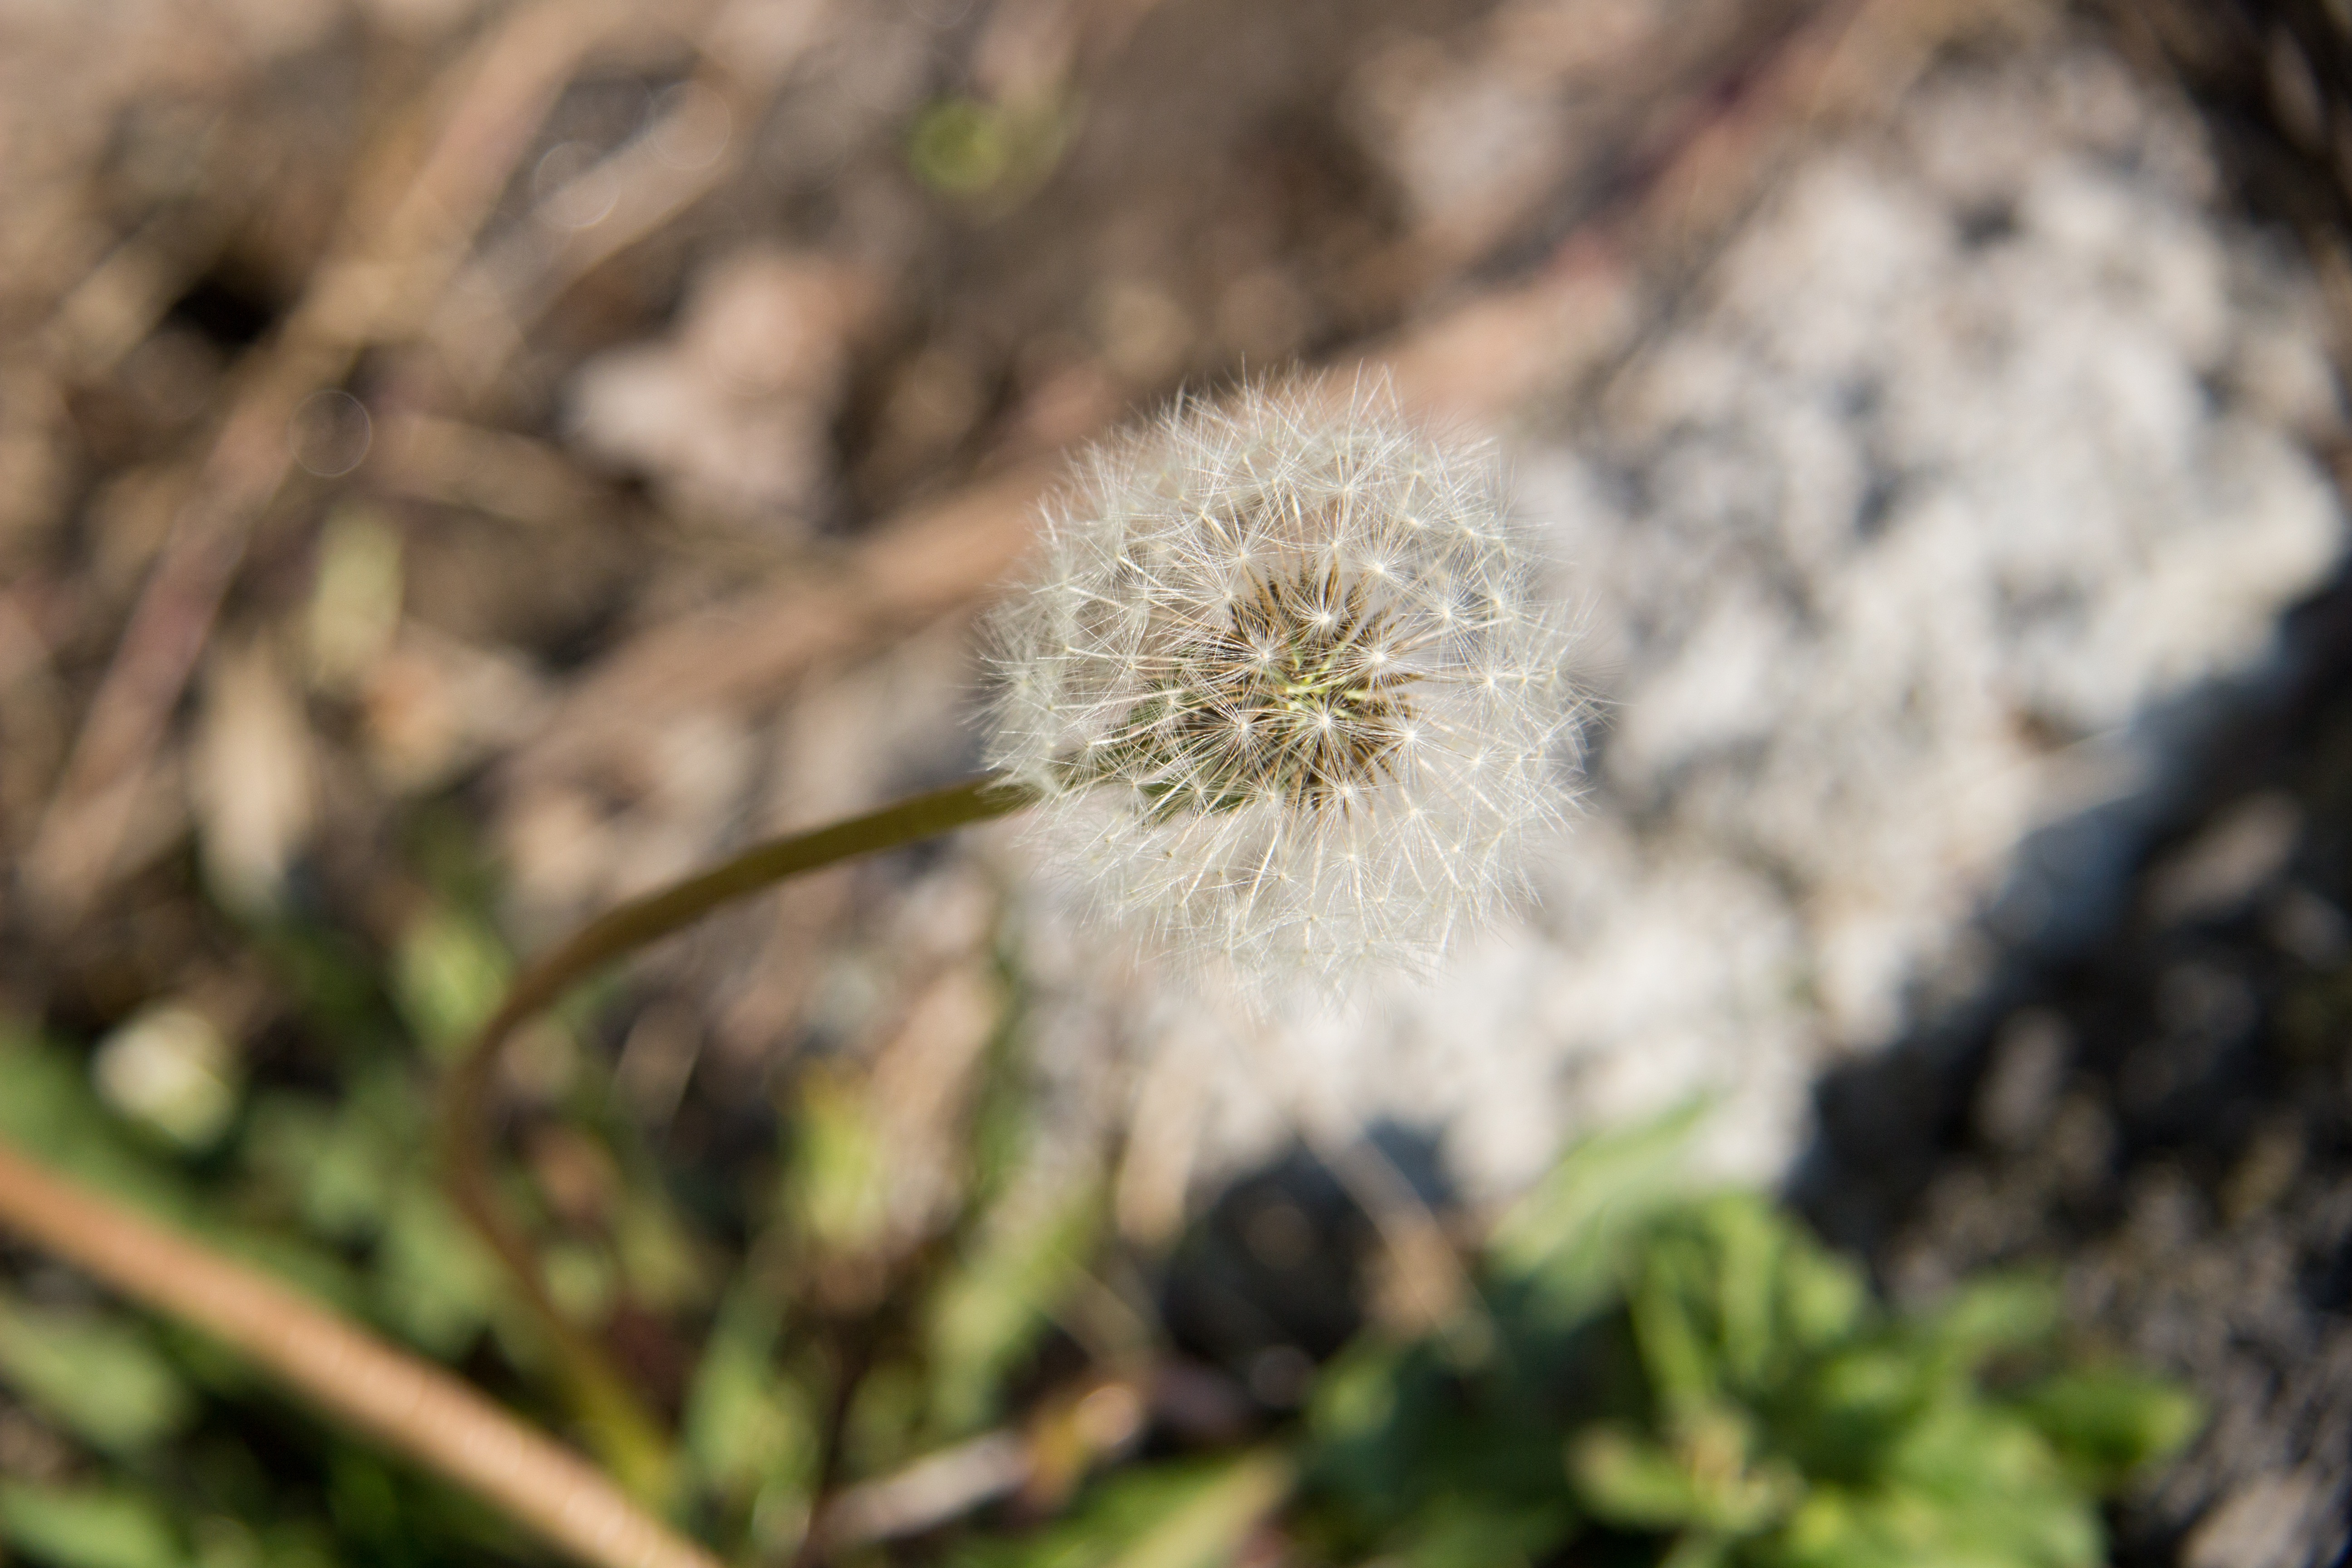
nature, grass, plant, dandelion, leaf, flower, summer, vacation, bush, foliage, spring, green, macro, soil, botany, closeup, flora, fauna, plants, wildflower, close up, leaves, beautiful, dacha, living nature, macro photography, ornamental plant, greens, green leaves, shades of green, beautiful flower, flowering plant, daisy family, grow up, grass in the spring, grass family, plant stem, land plant, thorns spines and prickles